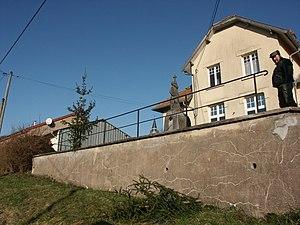
Wavrille est une commune française située dans le département de la Meuse, en région Grand Est.